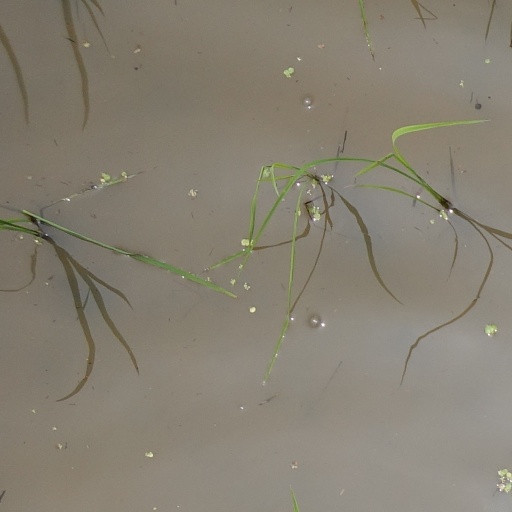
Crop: rice